Downtown Hobart Historic District

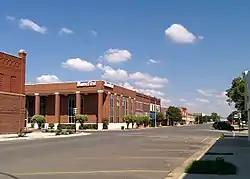

The Downtown Hobart Historic District, in Hobart, Oklahoma, is a historic district which was listed on the National Register of Historic Places in 2005. The district is roughly bounded by Jefferson St., 3rd, Washington, 4th, and the 200 and 500 blocks of S. Main St.